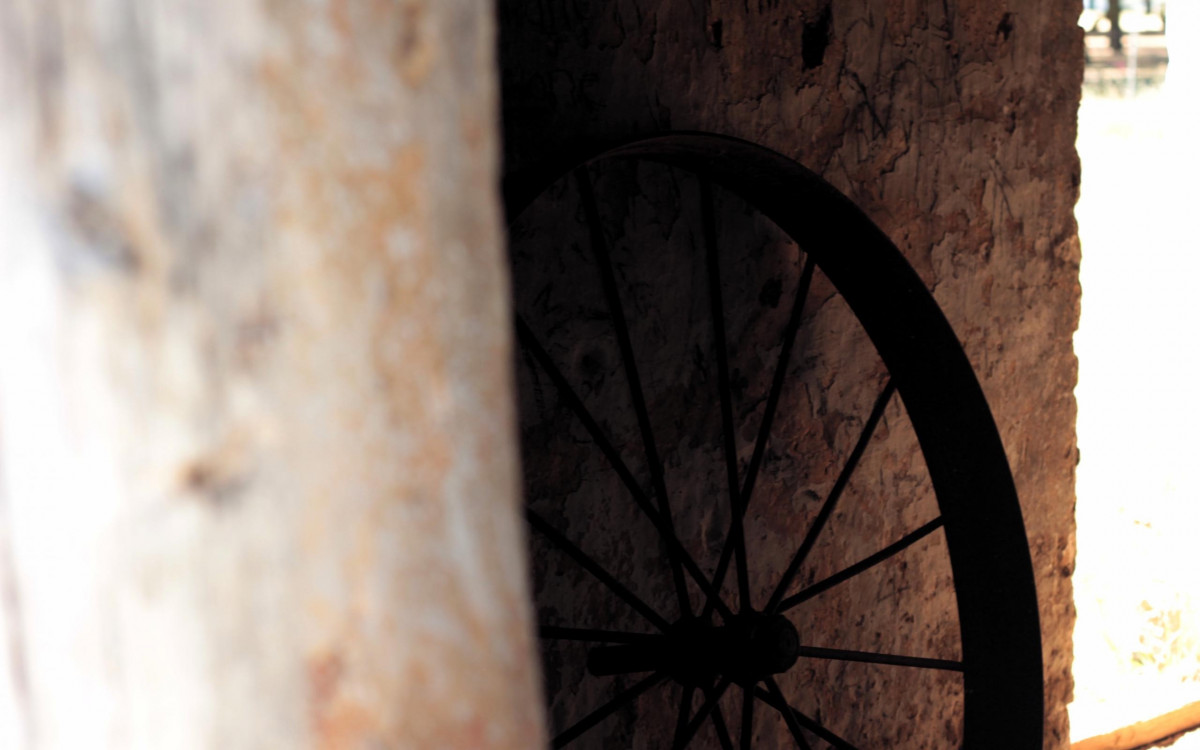
Tags: wood, white, sunlight, leaf, window, wall, rust, color, close up